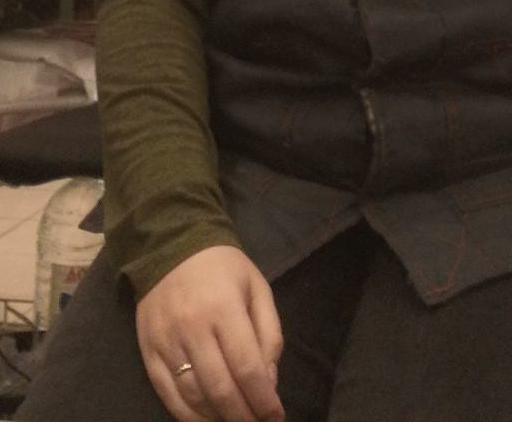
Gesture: no_gesture